Lobstick

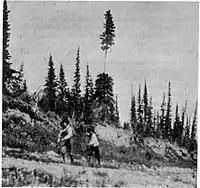
Indian tracking past lobstick near the Hayes River Canada, taken circa 1910

Lobsticks are traditional markers found in the Boreal Forests of Canada created by removing the middle (or lower) branches of a coniferous (pine) tree.